Yuta Watanabe

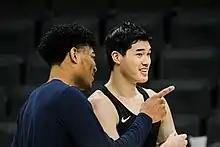
Watanabe (right) and Rui Hachimura in 2020

After going undrafted in the 2018 NBA draft, Watanabe played for the Brooklyn Nets in the 2018 NBA Summer League. Afterwards, he signed a two-way contract with the Memphis Grizzlies and their NBA G League affiliate, the Memphis Hustle. On October 27, 2018, Watanabe made his NBA debut, coming off the bench with two points and two rebounds in a 117–96 win over the Phoenix Suns. He became the second Japanese player to play in the NBA after Yuta Tabuse, who debuted with the Phoenix Suns in 2004. Though he spent the majority of the season in the G League with the Hustle, the Grizzlies were third behind the Los Angeles Lakers and Golden State Warriors in merchandise sold in Japan due to Watanabe's presence. In the G League, Watanabe started in 32 of 33 games, averaging 14.2 points, 7.2 rebounds, 2.6 assists and 1.1 blocks in 33.9 minutes while shooting 43.6 percent from the field and 33.1 percent from 3-point range.